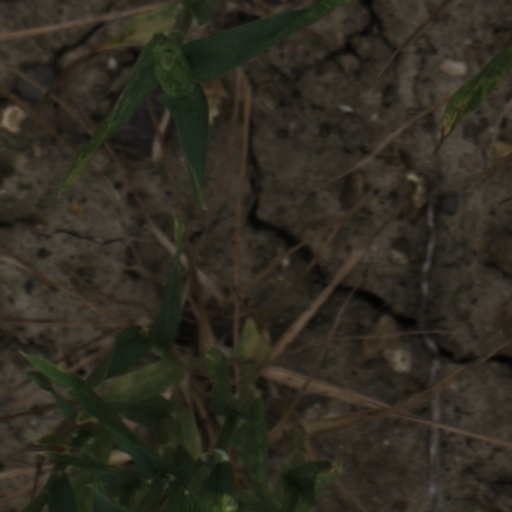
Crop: wheat